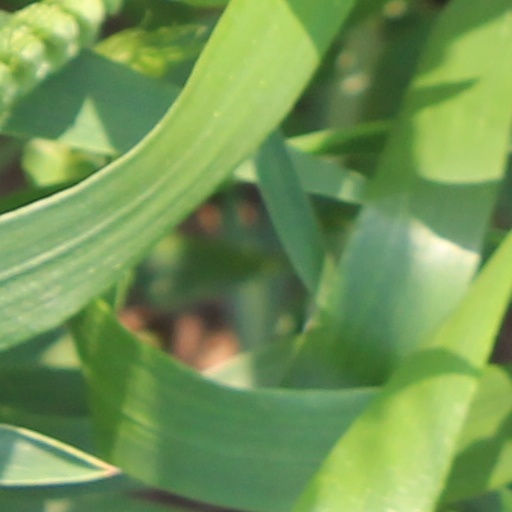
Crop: wheat